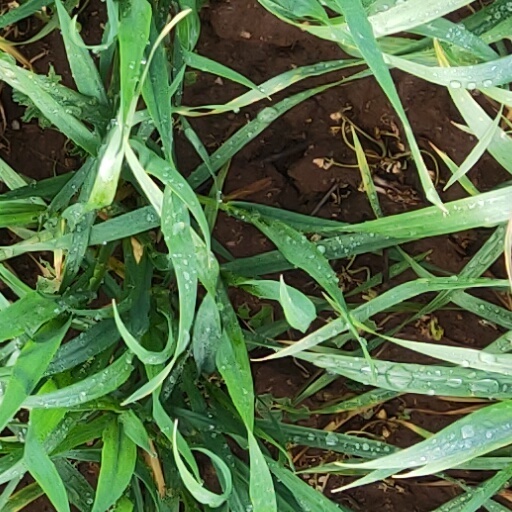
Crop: wheat